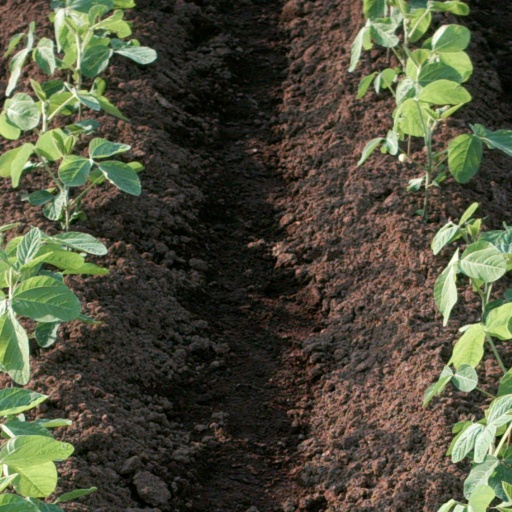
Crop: soybean